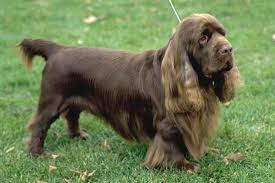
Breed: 217-n000034-Sussex_spaniel